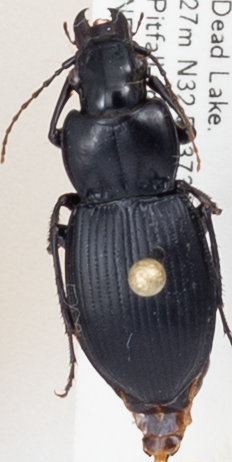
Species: Cyclotrachelus convivus
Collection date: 2018-09-24
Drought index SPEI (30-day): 1.186
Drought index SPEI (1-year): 0.45
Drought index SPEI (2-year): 0.39